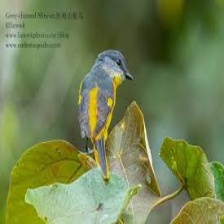
Species: FIERY MINIVET
Scientific name: PERICROCOTUS IGNEUS